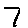
Label: 7